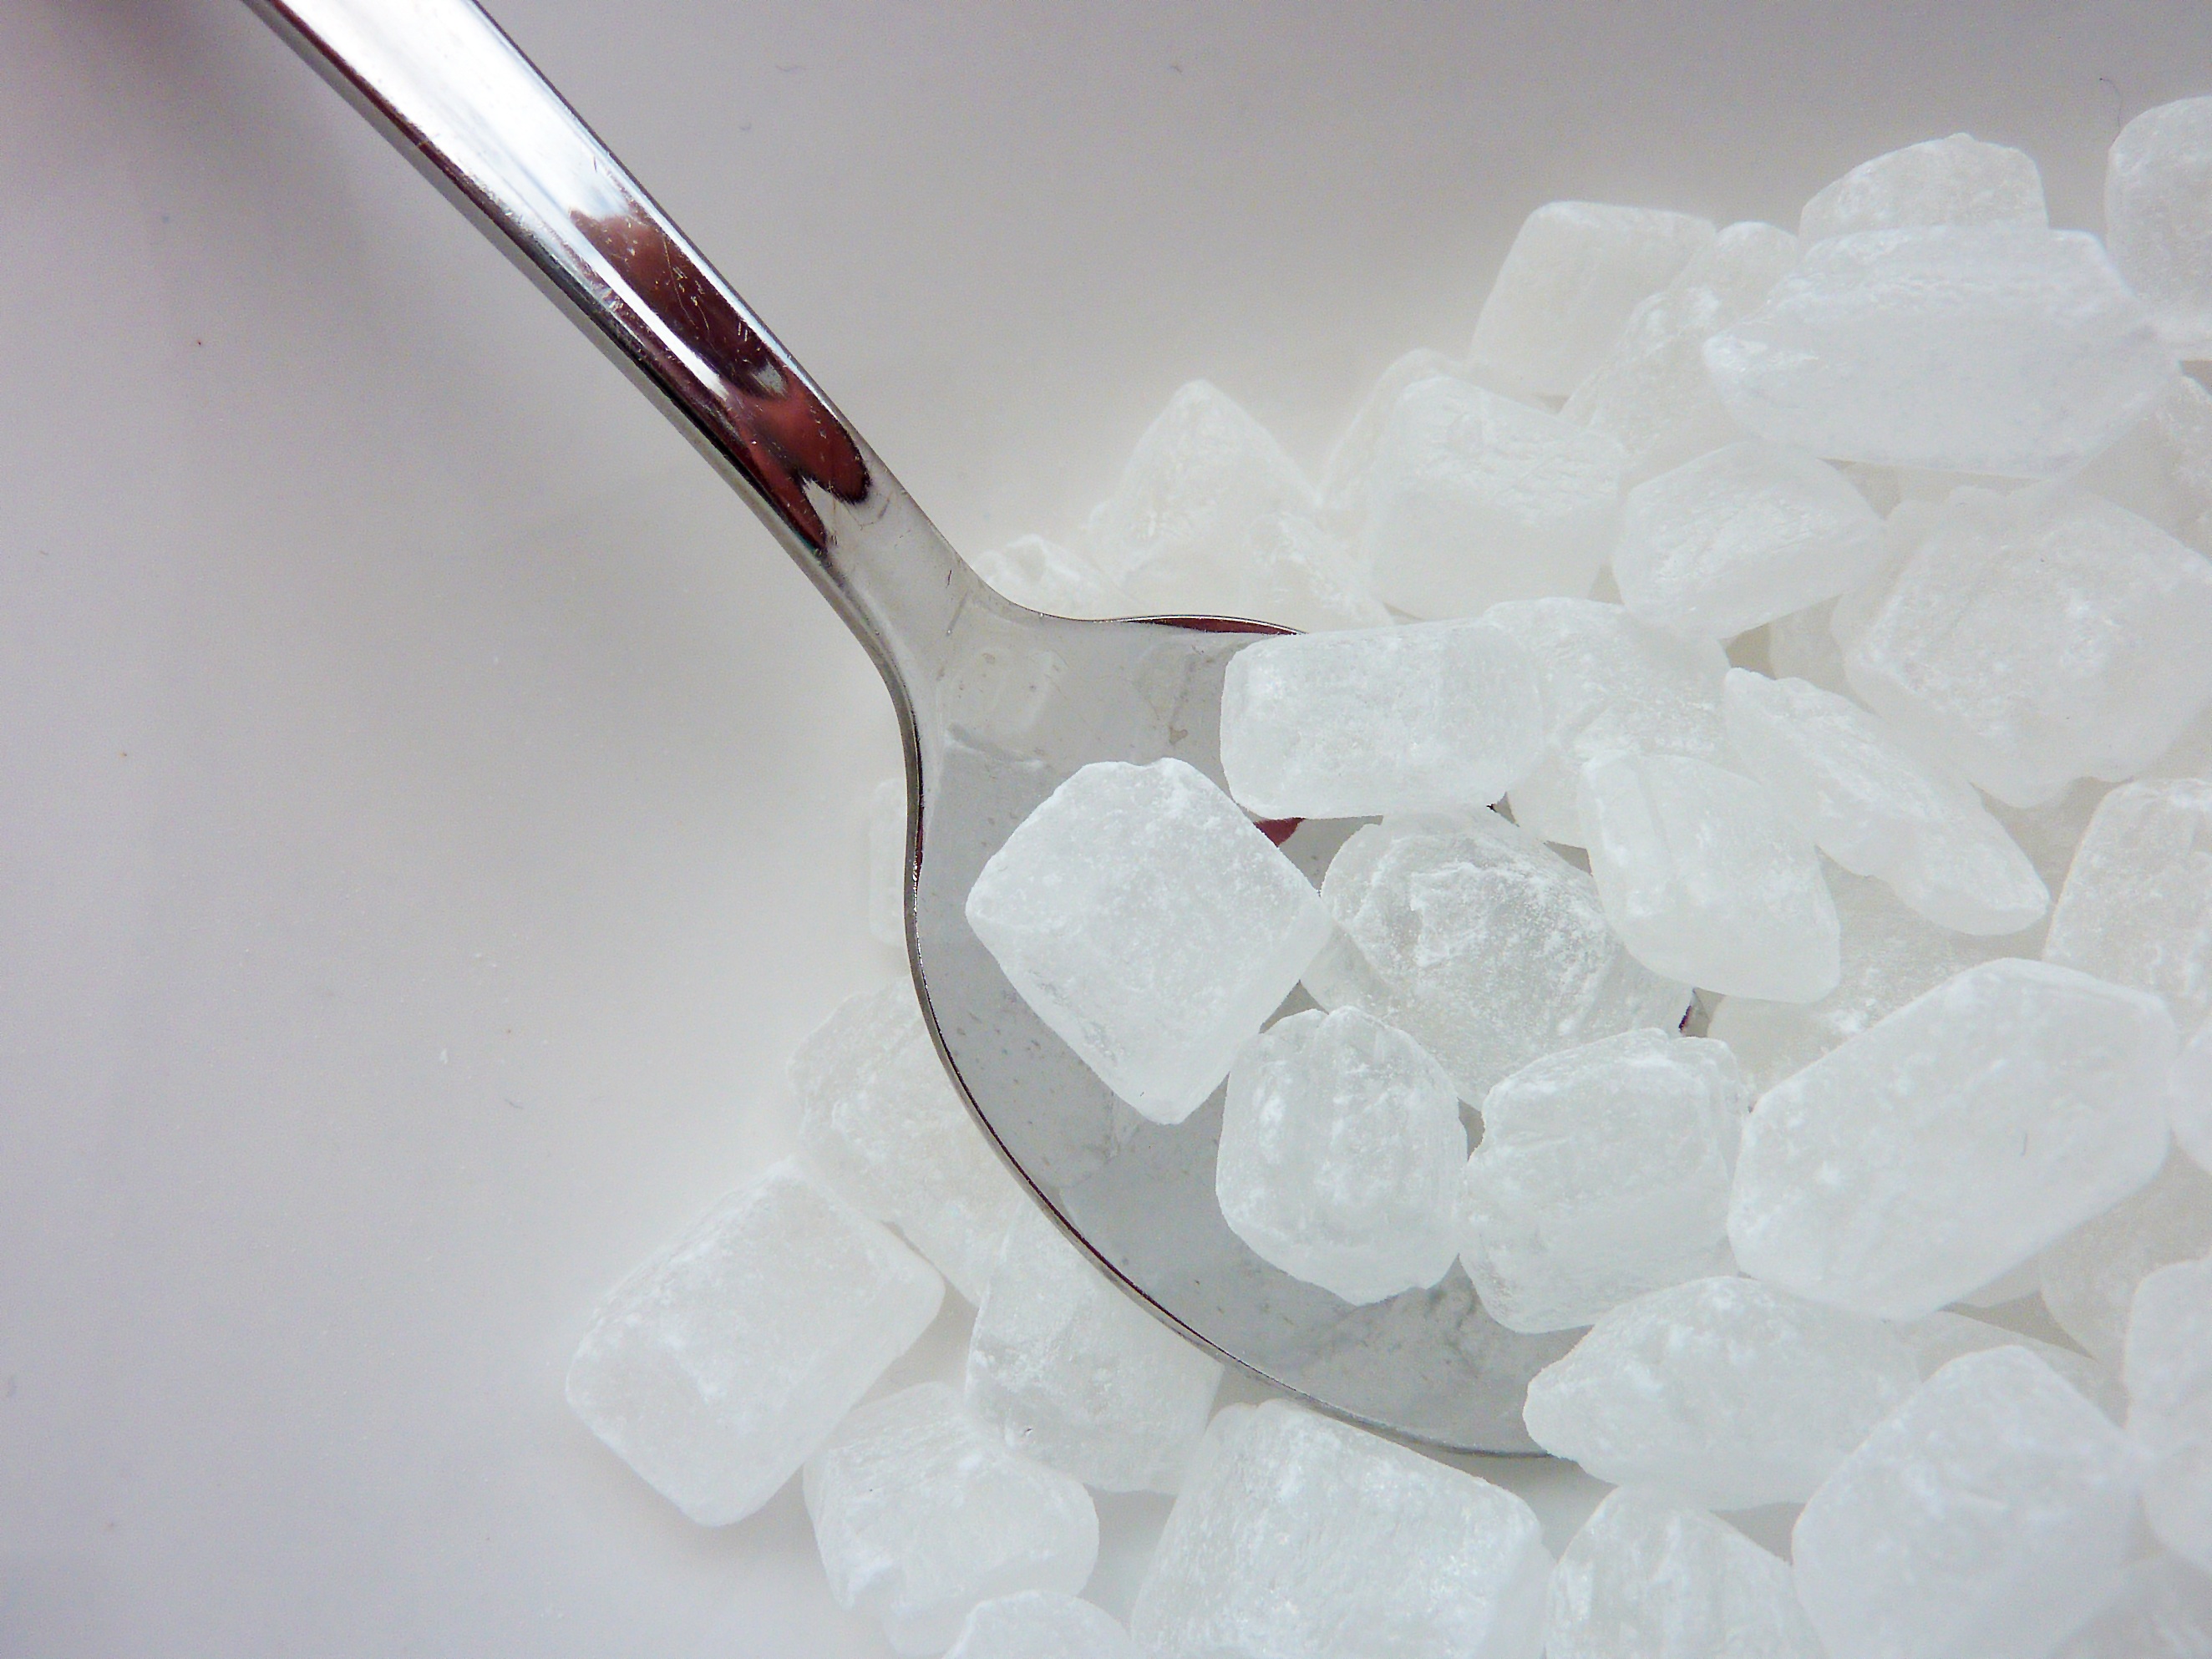
white, sweet, petal, food, delicious, material, sugar, candy, tee, sweetness, sodium chloride, sugar candy, sweeteners, hayal, sugar piece